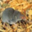
Label: shrew